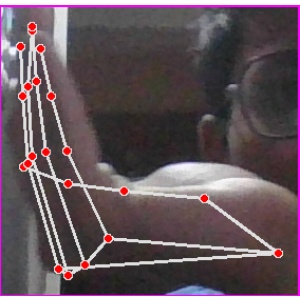
अक्षर: स